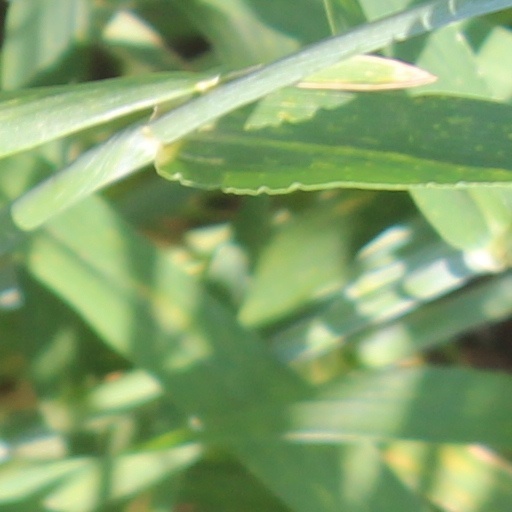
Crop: wheat